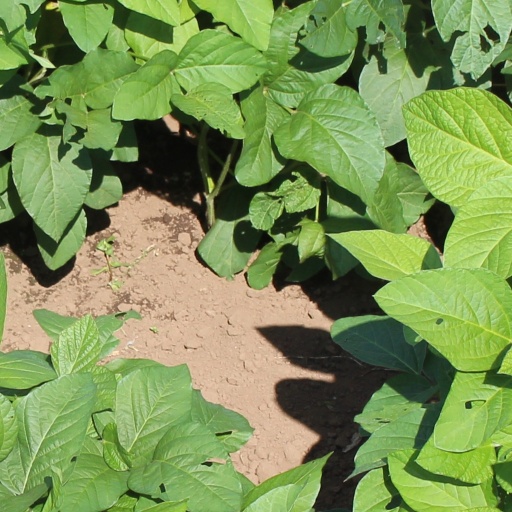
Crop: soybean